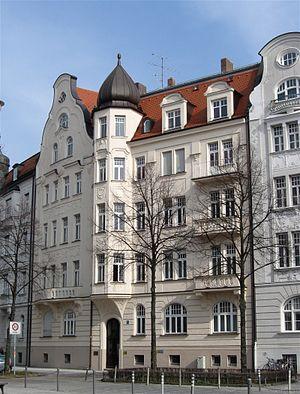
La Prinzregentenplatz est une place du district de Bogenhausen à Munich. Elle porte le nom du prince régent Luitpold de Bavière.